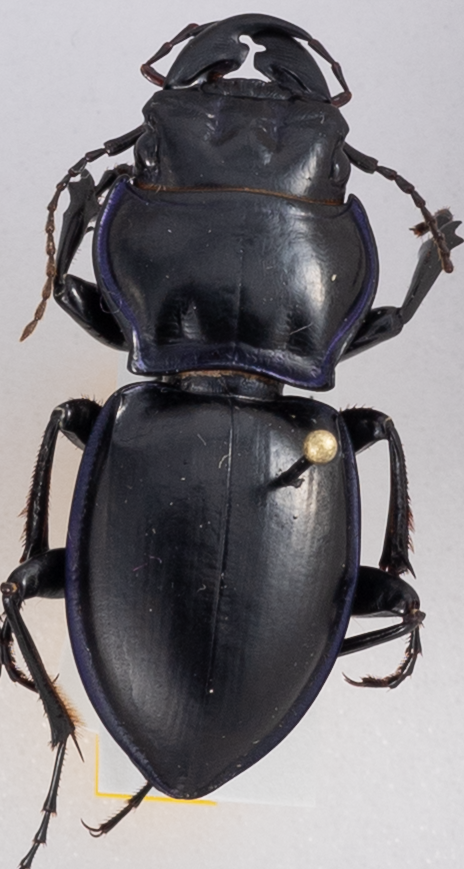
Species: Pasimachus punctulatus
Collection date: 2017-07-11 04:00:00
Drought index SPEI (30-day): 0.552
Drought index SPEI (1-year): -0.71
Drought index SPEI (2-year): -0.572